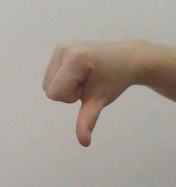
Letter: waw